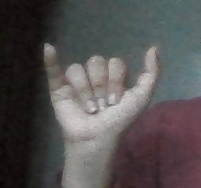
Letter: ya